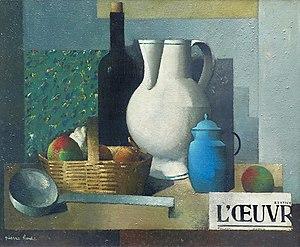
nature morte, cubisme
Pierre Hodé, de son vrai nom Georges Ducenne, est un artiste peintre et décorateur de théâtre français affilié à l'École de Rouen, né le 8 janvier 1889 à Rouen et mort le 15 décembre 1942 à l'hôpital Bichat de Paris.